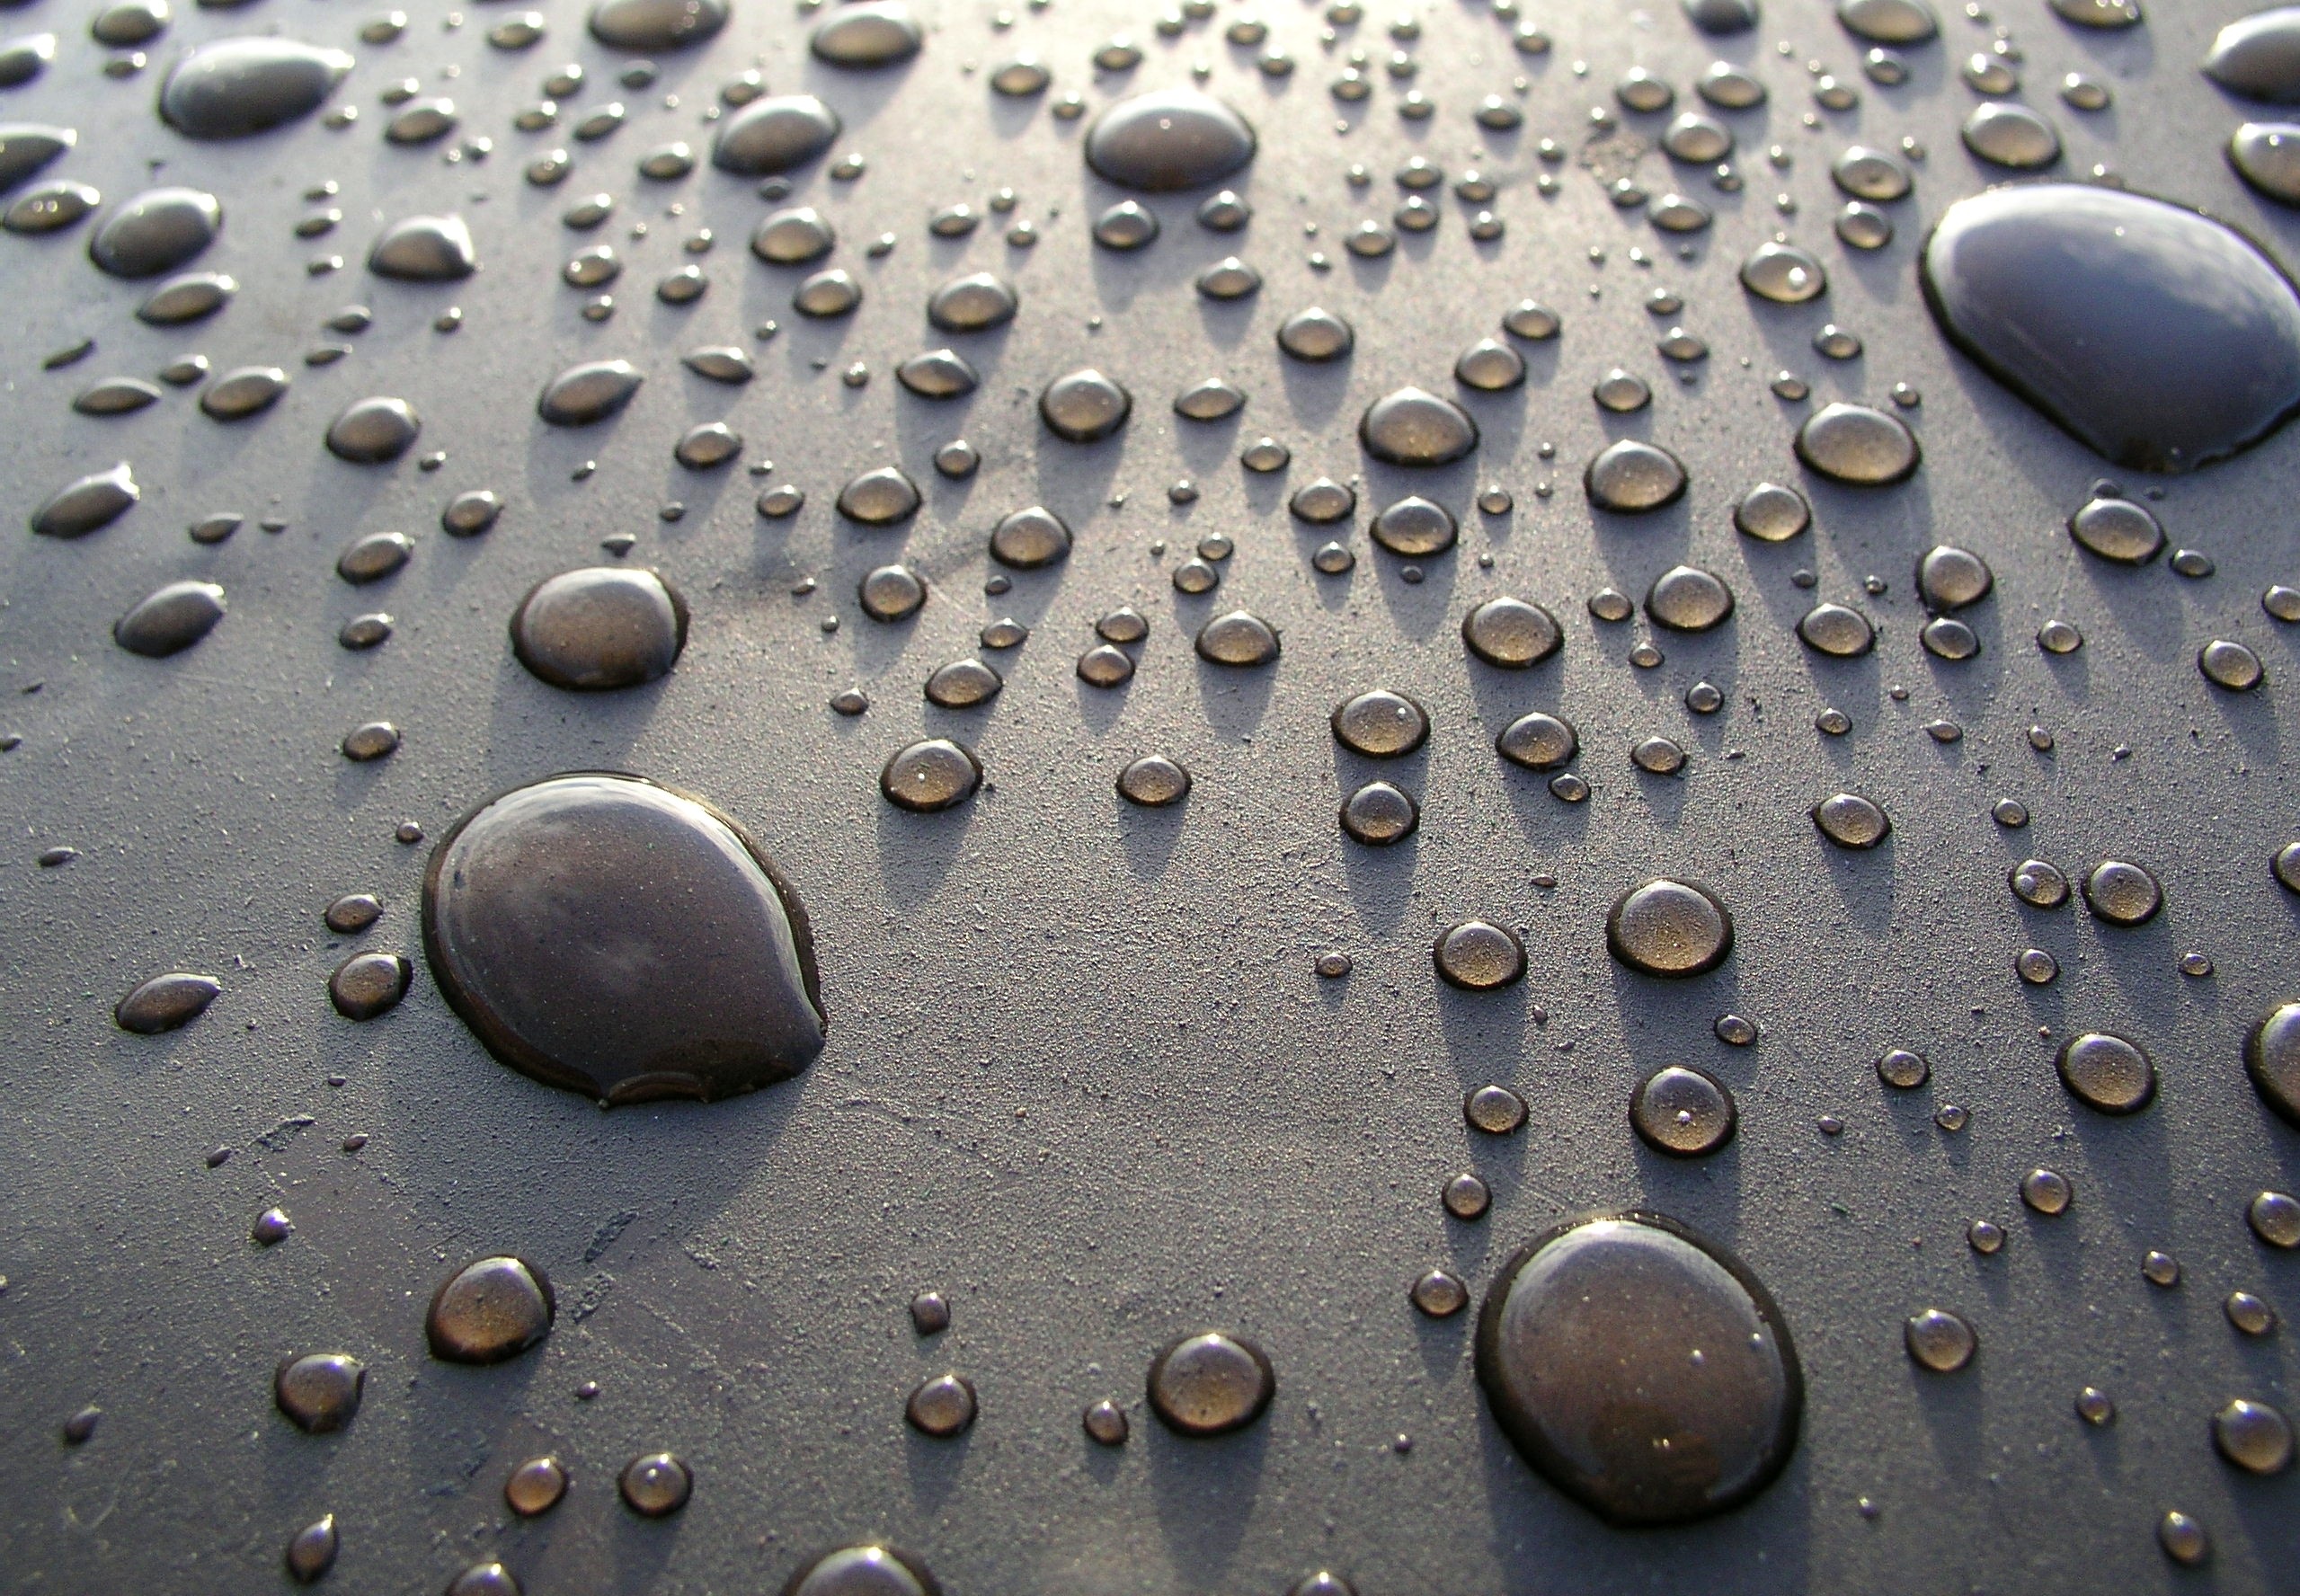
water, drop, photography, leaf, steel, gray, material, circle, close up, drops, wax, macro photography, liquid bubble